Lewis Fork Wilderness

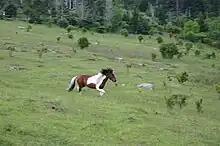
Mt. Rogers Wild Ponies

Habitats created by high elevations, extended slopes and streams support a large biological diversity. The wilderness and surrounding country are considered one of the most important centers for biological diversity in the eastern United States. Besides the oak-hickory forest common in eastern deciduous woodlands, a variety of forest communities include cove forests in rich, moist secluded areas; northern hardwood forests on upper slopes; and seeps, wet places supplied by water from an underground aquifer.